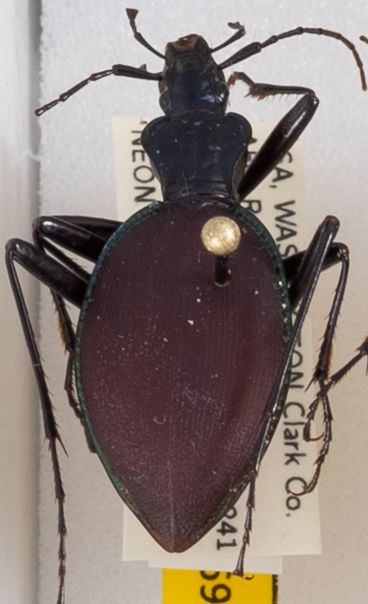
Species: Scaphinotus angusticollis
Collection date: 2018-05-15
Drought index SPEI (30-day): -2.09
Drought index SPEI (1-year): -0.24
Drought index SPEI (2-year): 0.71